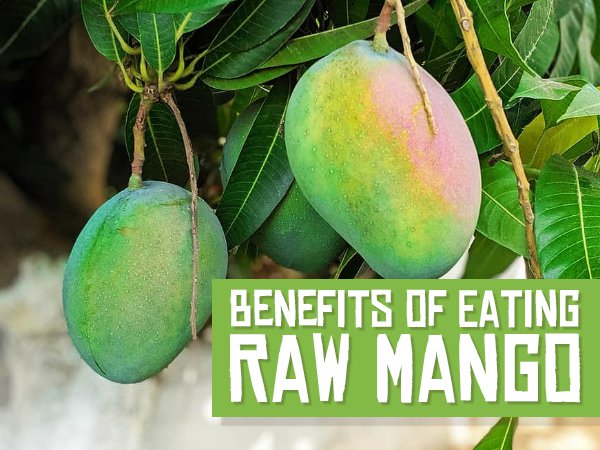
Label: Mango